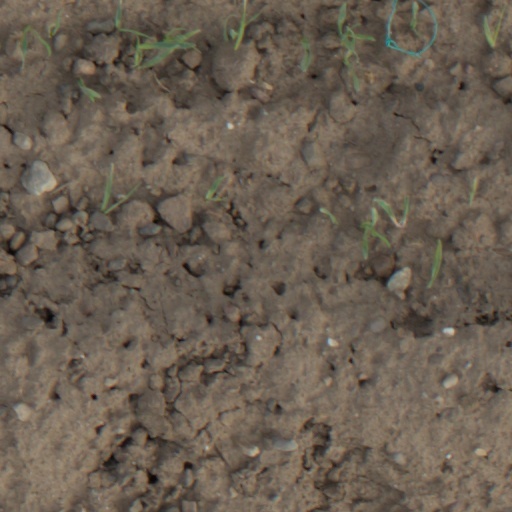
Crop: wheat